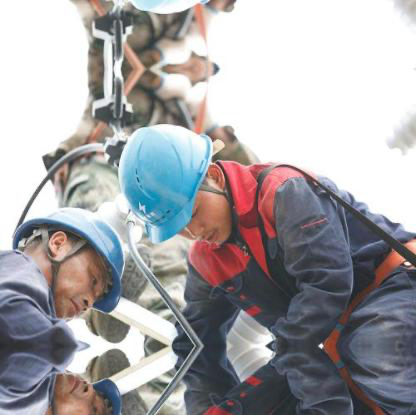
Objects in the image:
label: helmet
label: helmet
label: helmet